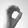
ASL letter: O